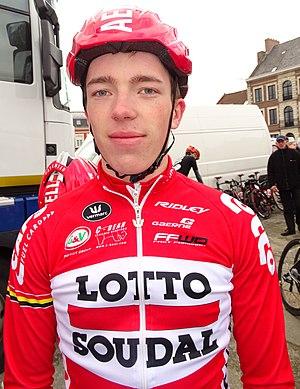
Reportage réalisé le dimanche 6 mars à l'occasion du départ et de l'arrivée du Grand Prix de Lillers-Souvenir Bruno Comini 2016 à Lillers, Pas-de-Calais, Nord-Pas-de-Calais, France.
Stan Dewulf est un coureur cycliste belge, membre de l'équipe Lotto-Soudal.
La saison 2016 de l'équipe cycliste Lotto-Soudal U23 est la dixième de cette équipe.